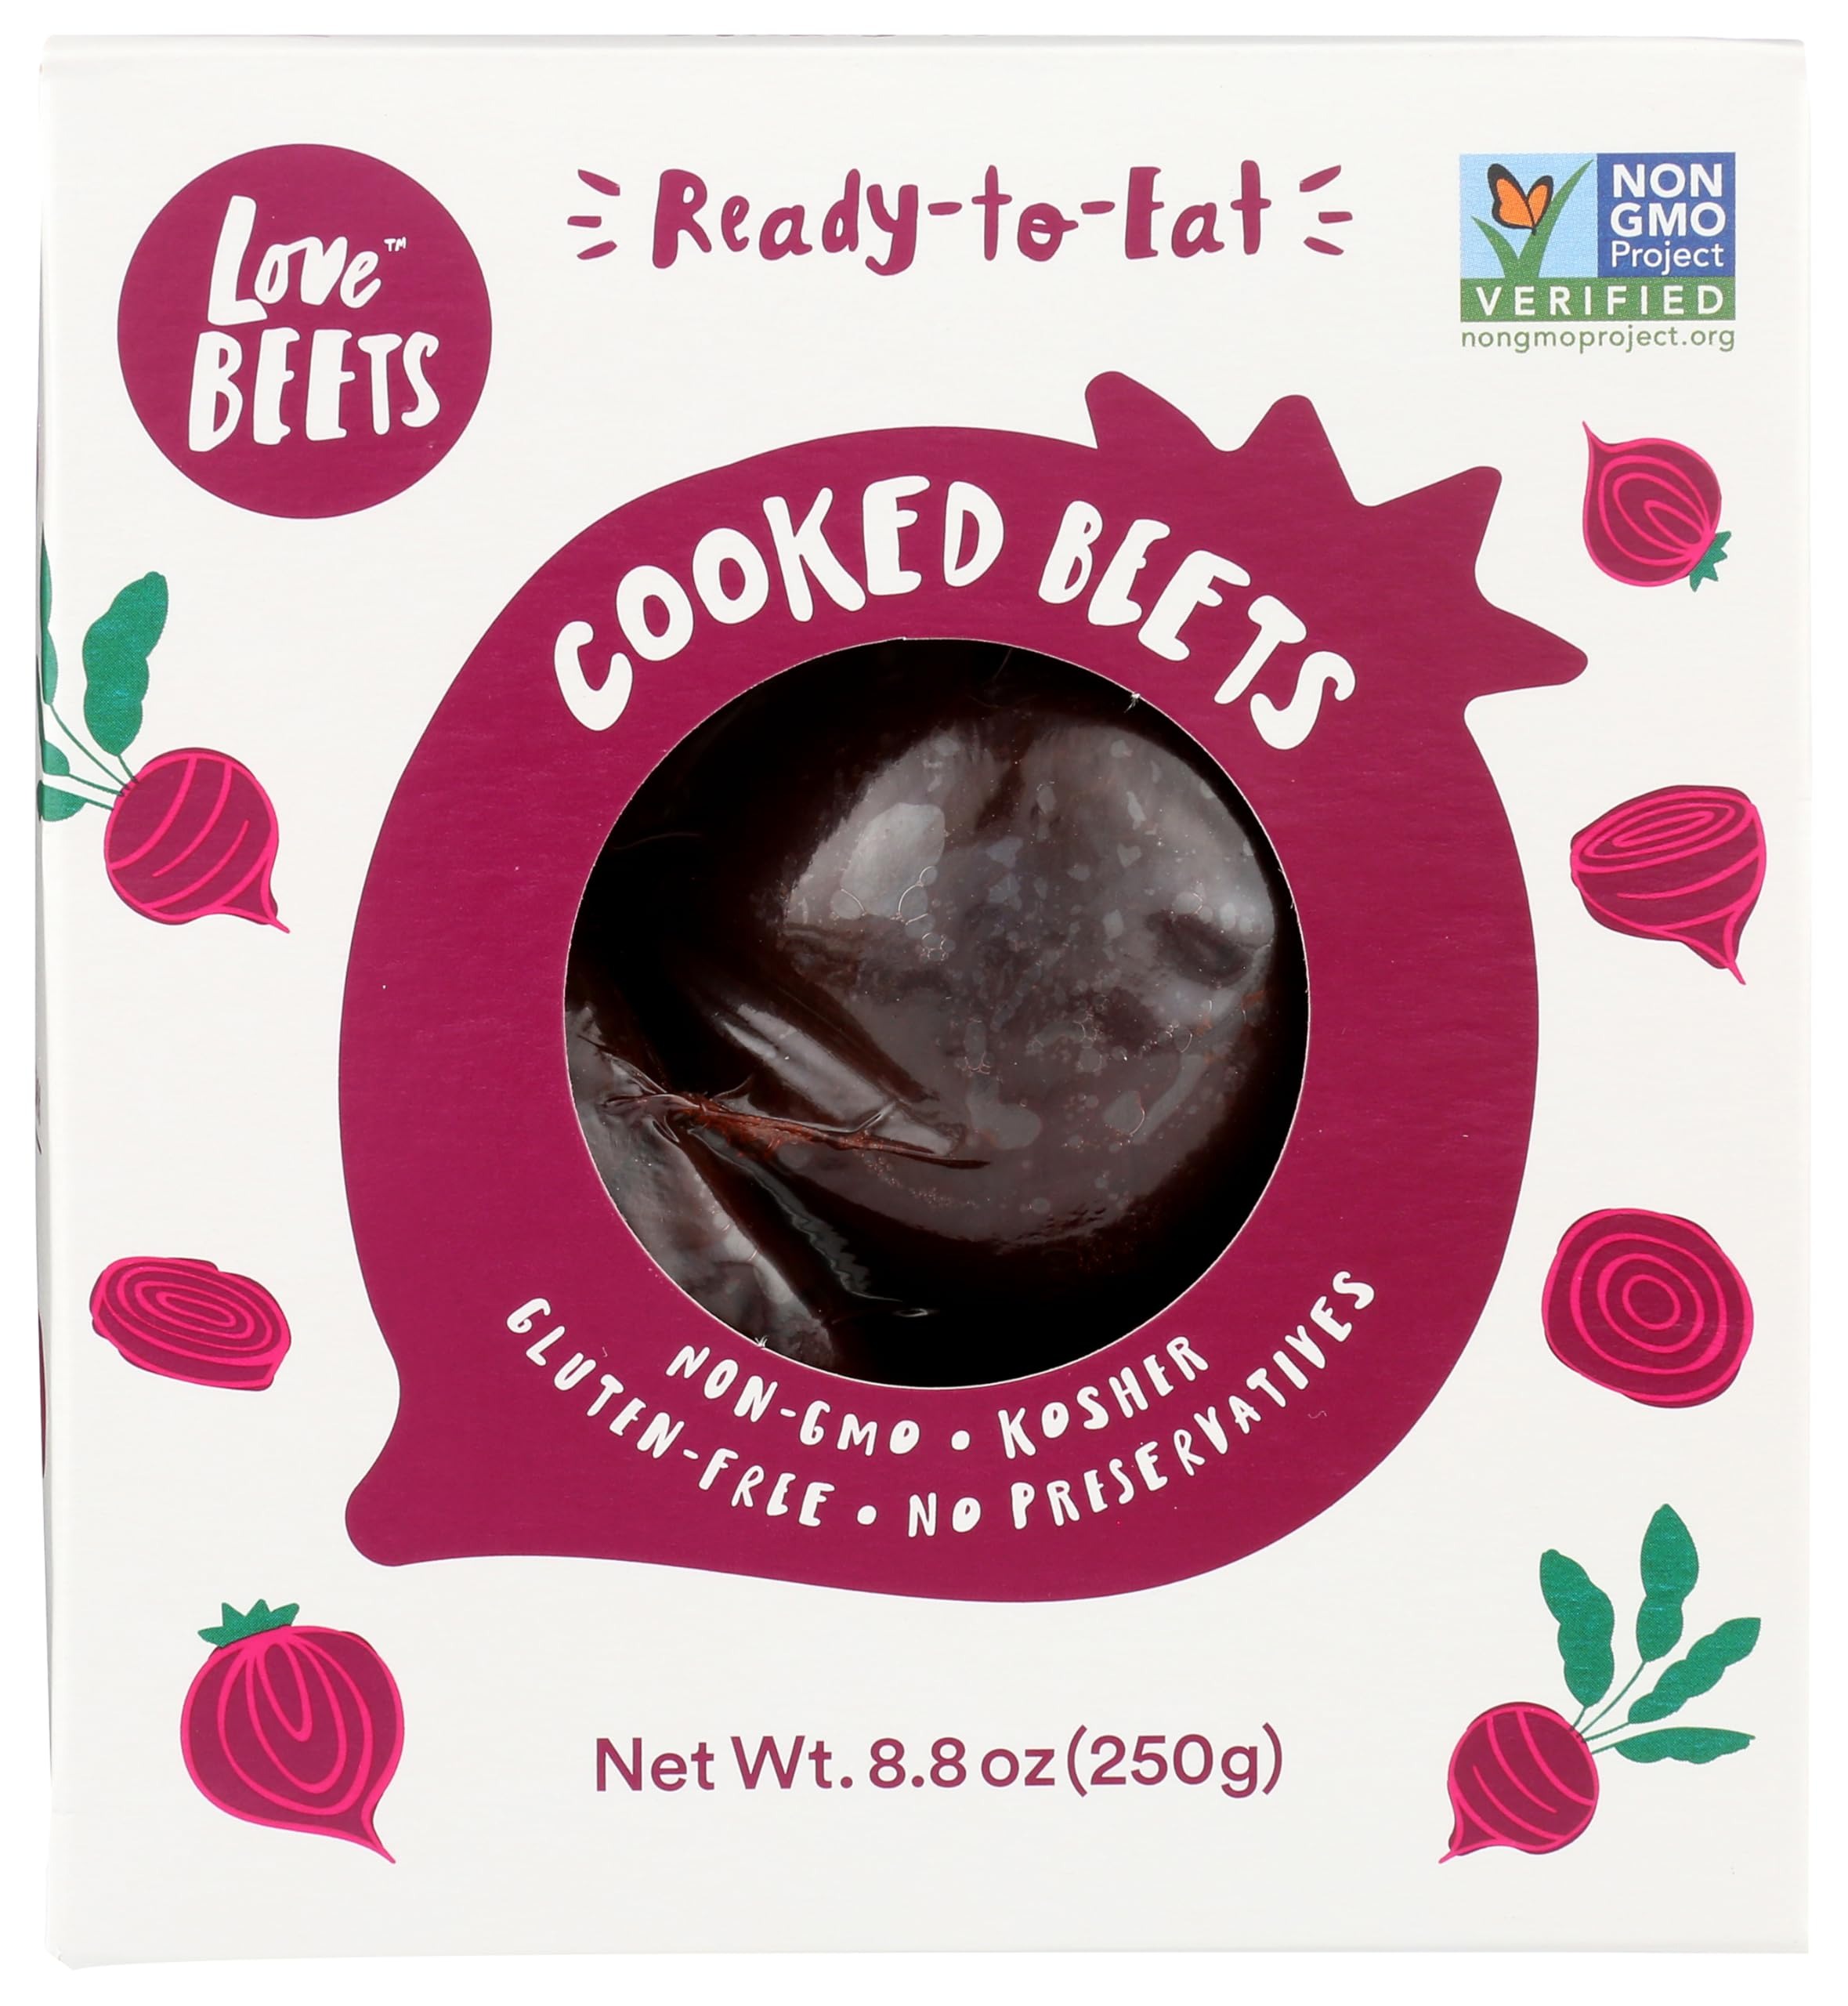
Item Name: LOVE BEETS Peeled & Cooked Beets, 8.8 OZ
Bullet Point 1: Selected and stored fresh
Bullet Point 2: Sourced with high quality standards
Bullet Point 3: Recommended to wash before consuming
Bullet Point 4: Delicious on their own as a healthy snack or as part of a recipe
Product Description: Produce
Value: 8.8
Unit: Ounce

Price: 2.99